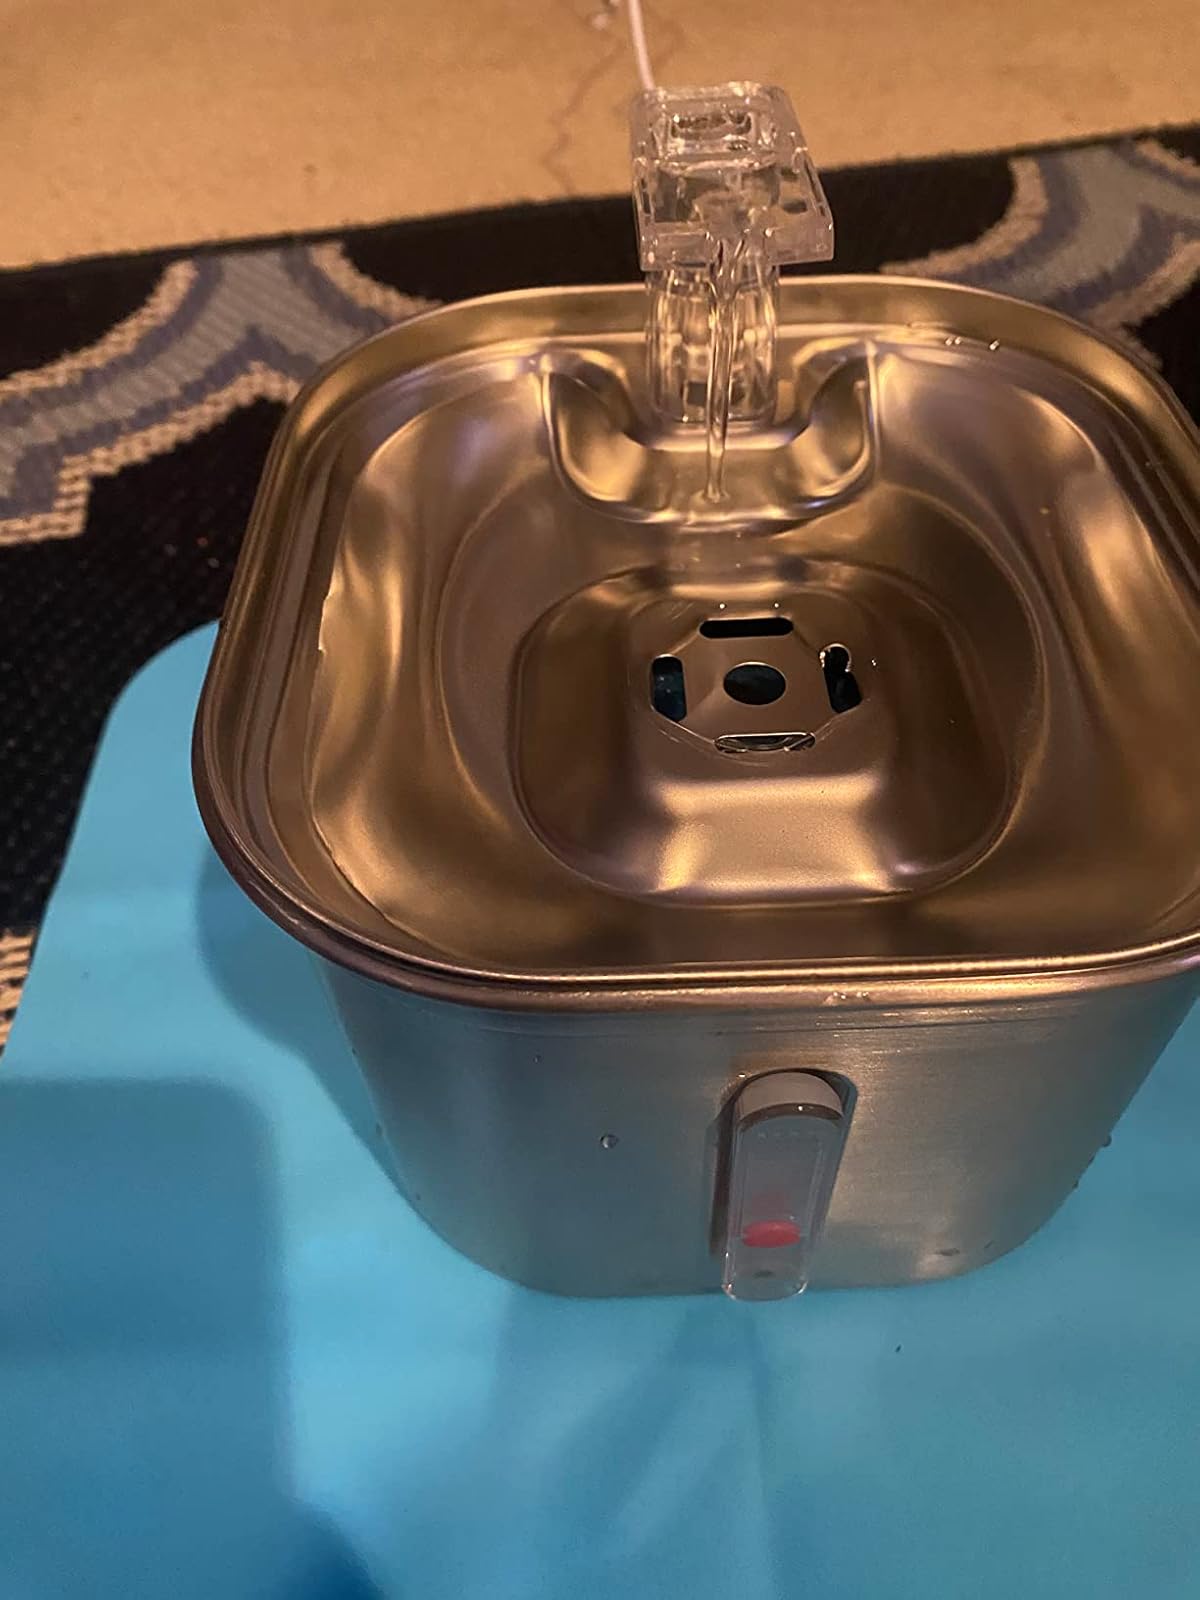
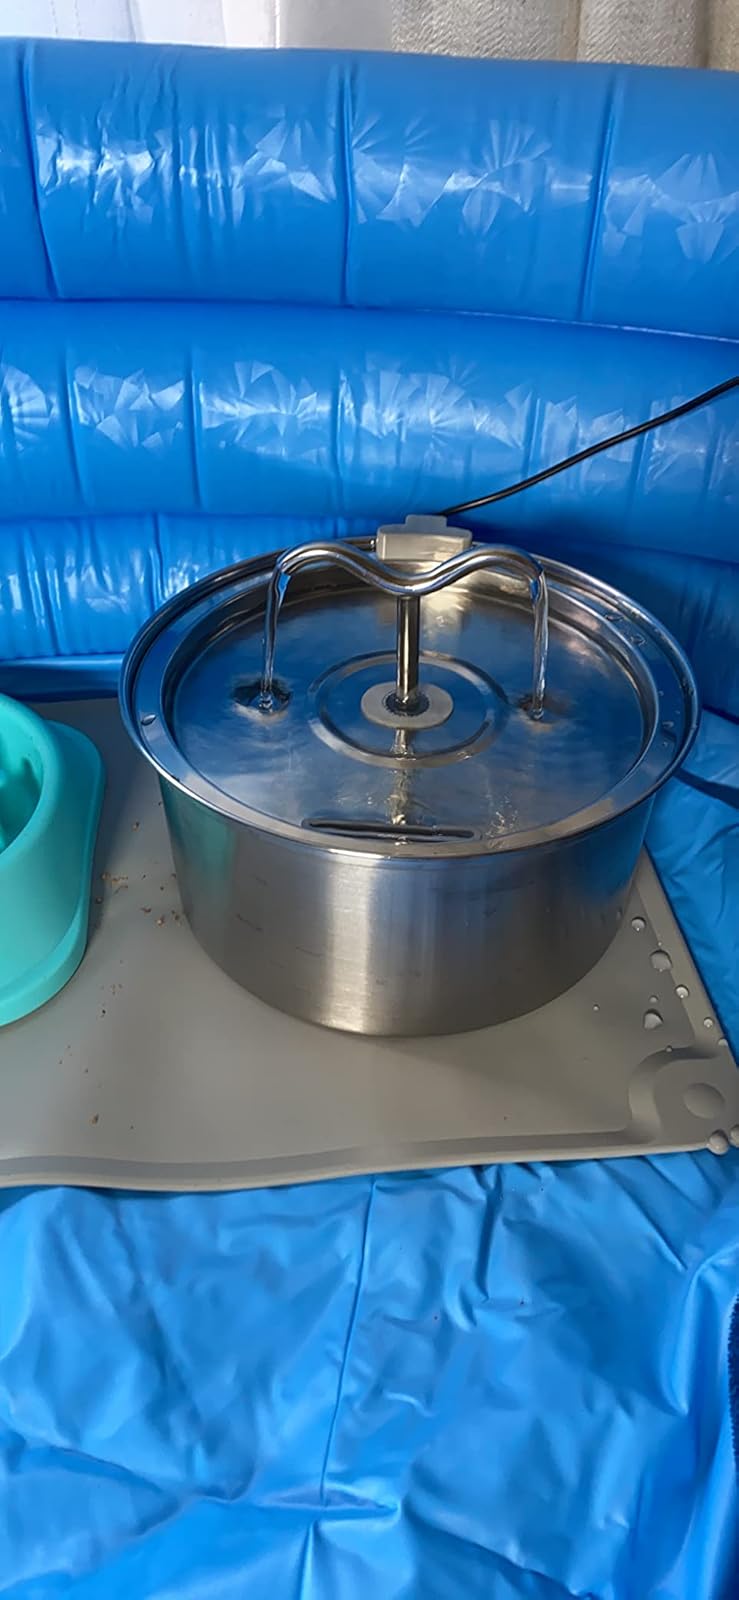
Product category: items_bowl
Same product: no